Morris Park, Bronx

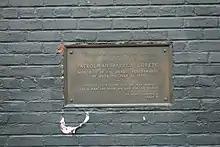
A plaque honoring Officer Alfred Loreto inside Loreto Park.

The Albert Einstein College of Medicine, Jacobi Medical Center, and the Jack D. Weiler Hospital division of Montefiore Medical Center are located on the eastern edge of the neighborhood. The neighborhood is also home to Bronx Psychiatric Center and Calvary Hospital. St. Francis Xavier School and St. Clare of Assisi School are two local Catholic schools. Our Savior Lutheran School, P.S. 83, and P.S. 108 are other local schools.